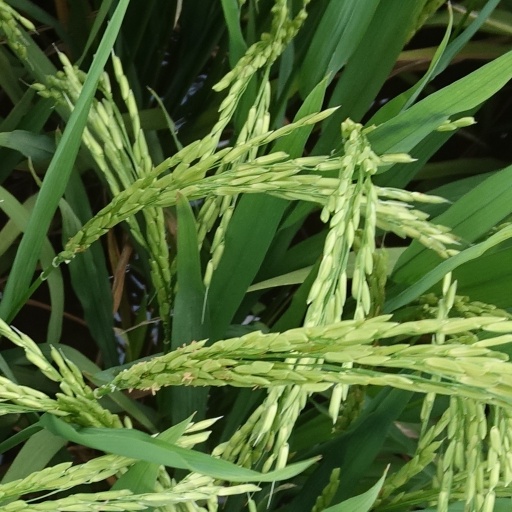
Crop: rice